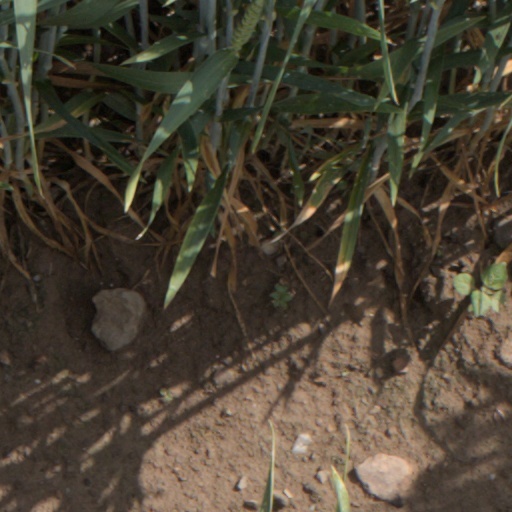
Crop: wheat